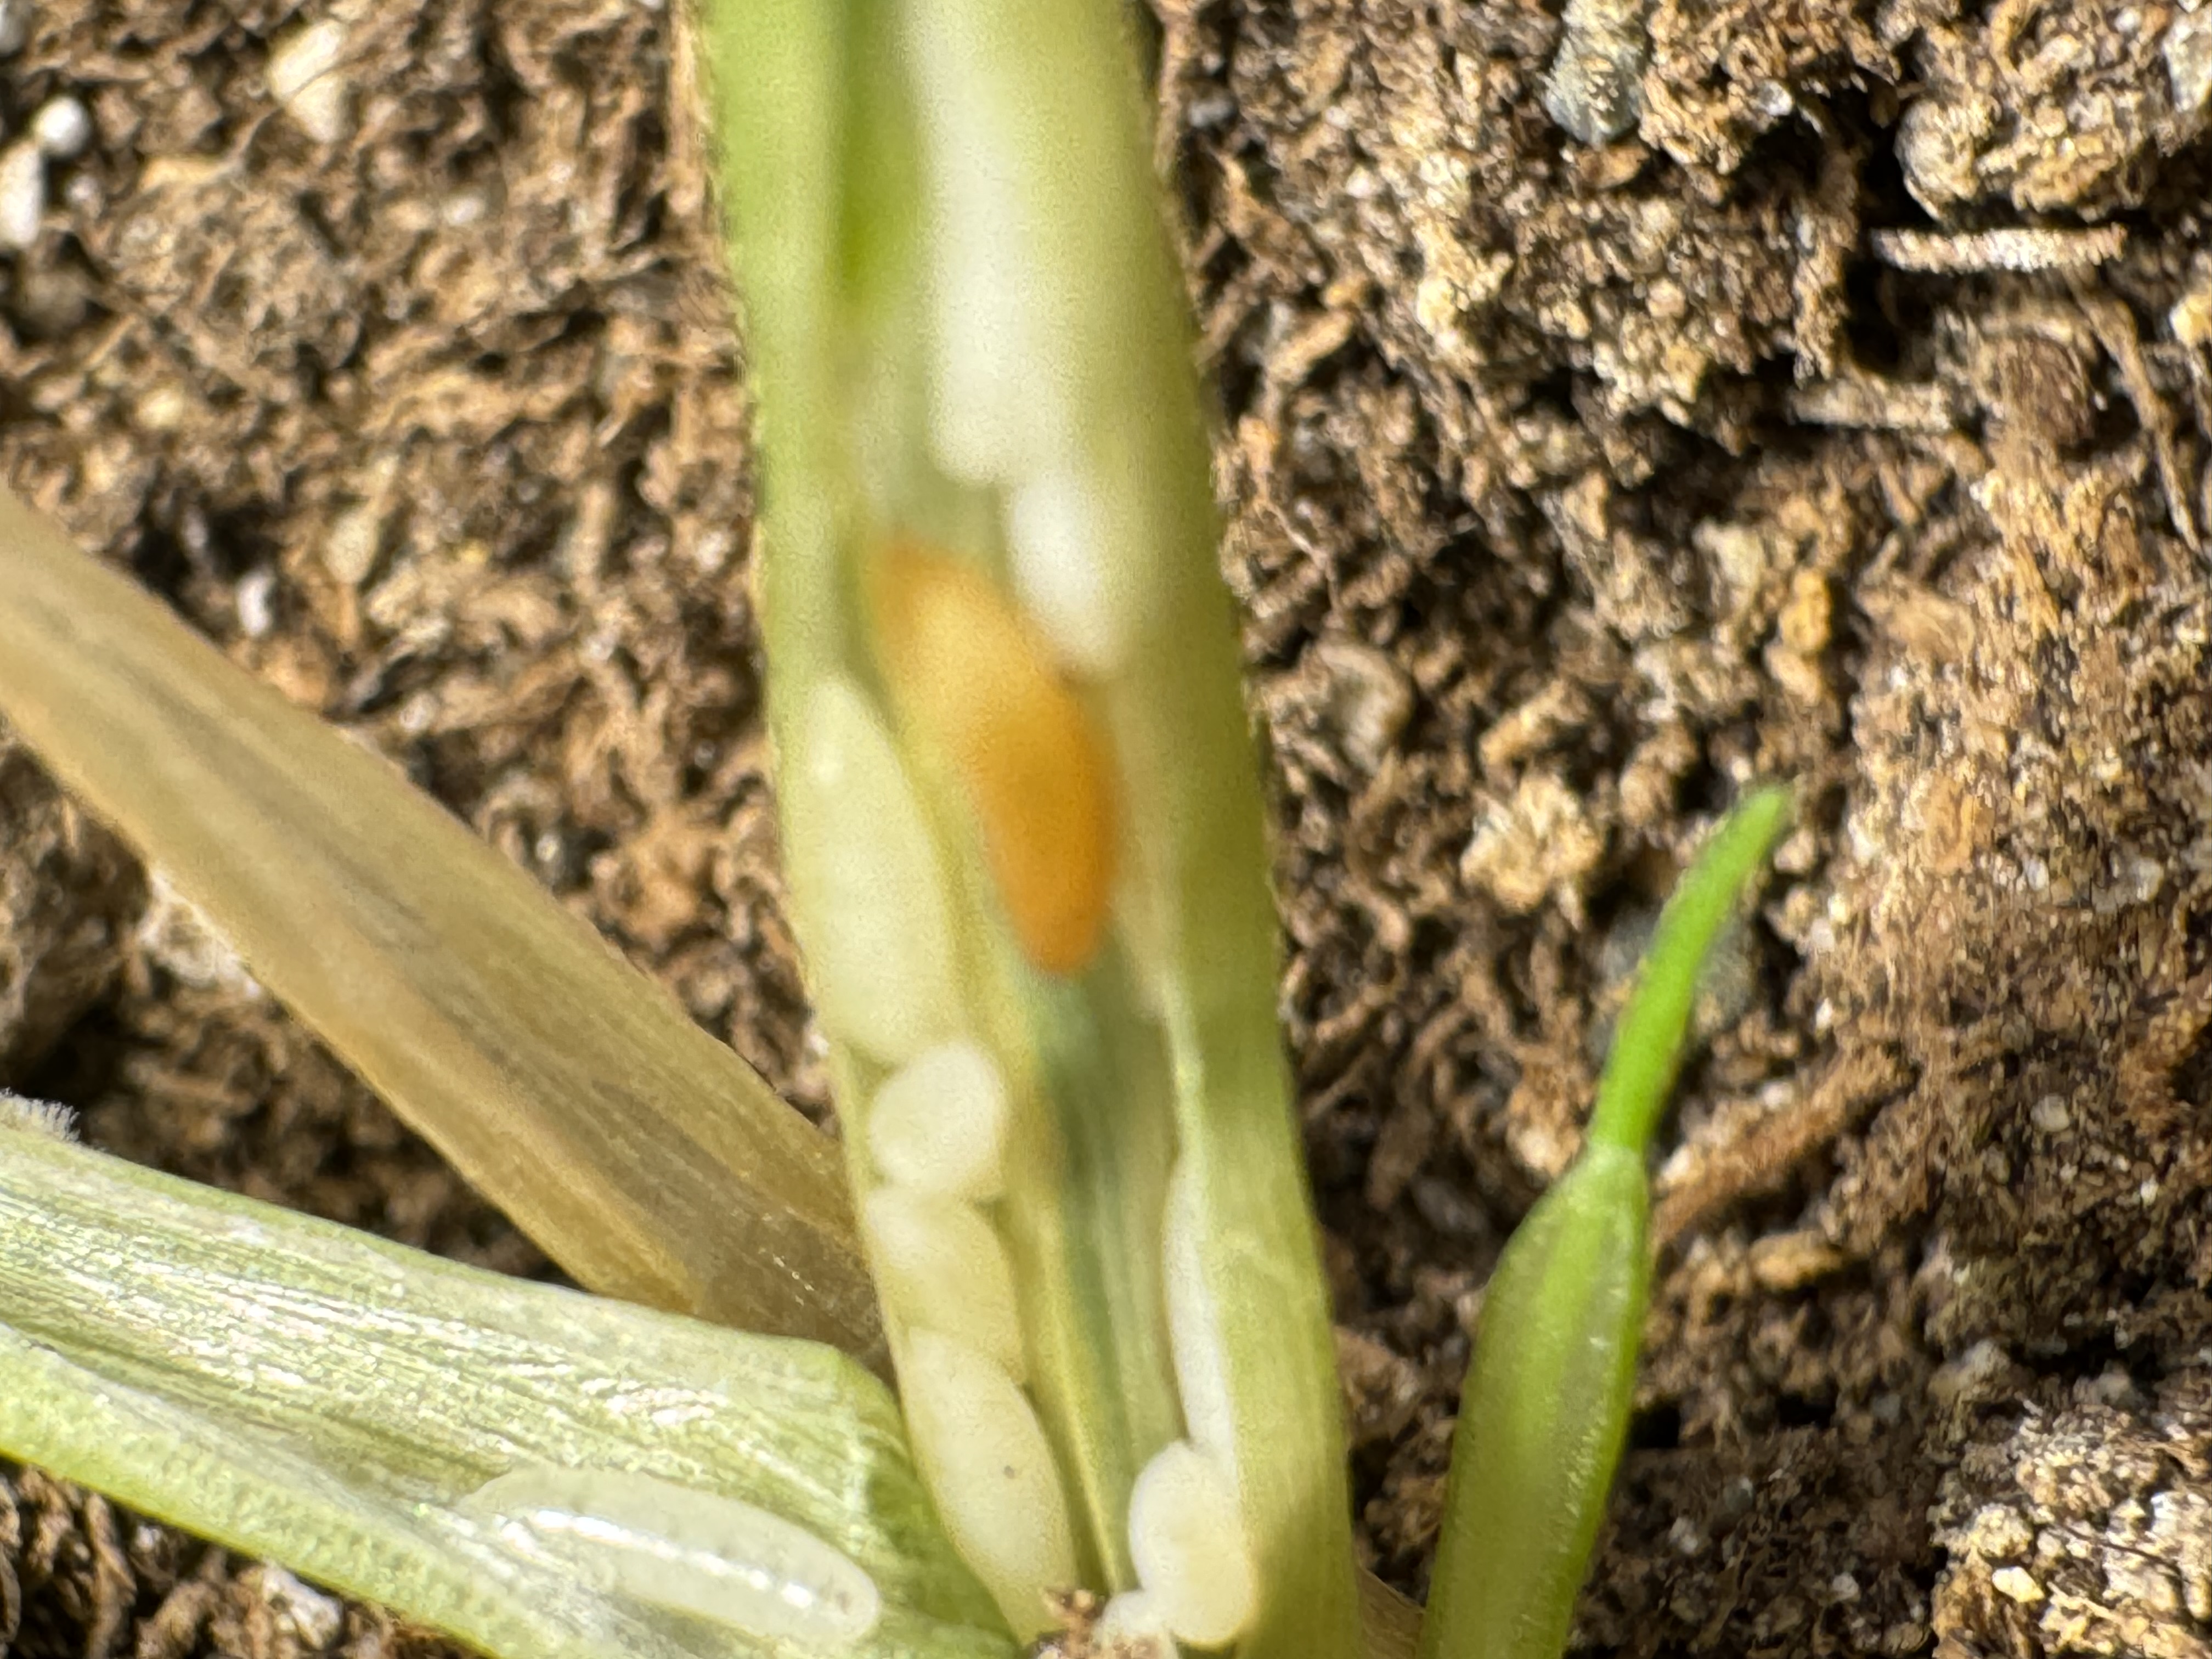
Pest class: hessian_fly